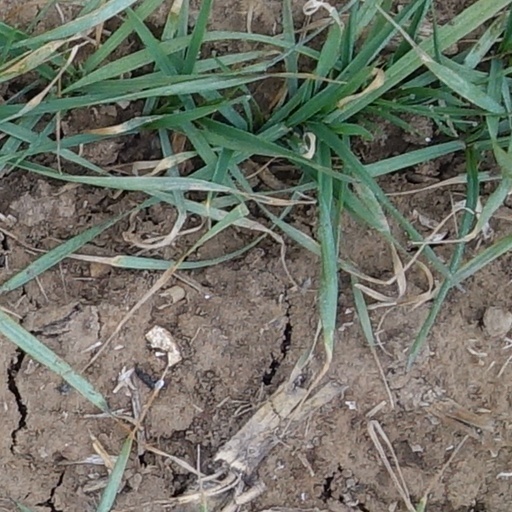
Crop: wheat